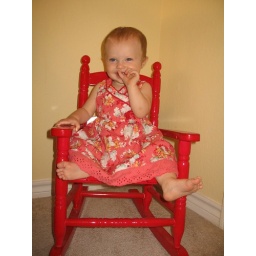
in red chair 10 mos 005